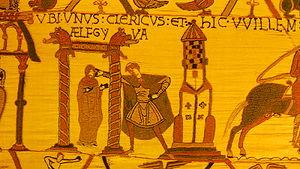
Ælfgyfu de Northampton ou Ælfgyfu Ælfhelmsdotter est une femme de la noblesse anglo-saxonne du début du Xᵉ siècle, épouse more danico de Knut Iᵉʳ le Grand, roi de Danemark, d’Angleterre et de Norvège.
Æ, minuscule æ, est une voyelle et un graphème utilisé dans plusieurs langues européennes, dont notamment certaines langues nordiques comme le danois, le féroïen, l’islandais, le norvégien, le français et autrefois le latin ou l’anglo-saxon, mais aussi dans plusieurs langues camerounaises, comme le kenswei nsei, le kom ou le tikar, et quelques langues des Amériques, comme le hupda ou le kawésqar. C’est un graphème appelé en français a-e entrelacé, a e-dans-le-a ou « ⁠a e-dans-l’a ⁠», par simplification, « e-dans-l’a ». D’autres noms plus informels sont : a-e lié, a-e collé, ligature ae. Dans l’ordre alphabétique français, le Æ est classé comme la suite d’un A et d’un E indépendants.
Ælfgyva est un personnage énigmatique de la Tapisserie de Bayeux qui apparaît dans une scène dont le sens est aujourd'hui perdu. Cette scène est comprise entre l'arrivée d'Harold Godwinson à la cour de Guillaume le Conquérant, après son naufrage en Ponthieu, et la campagne normande contre la Bretagne.